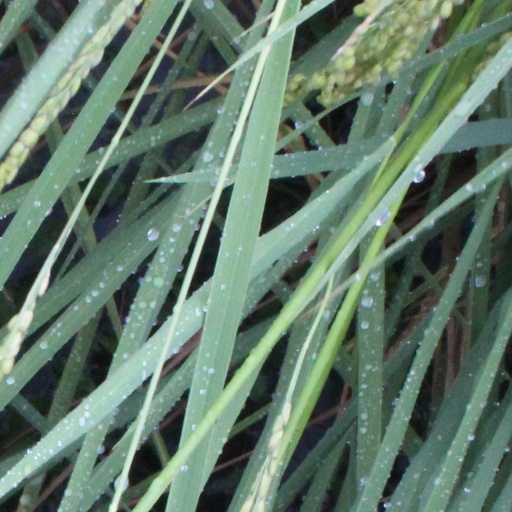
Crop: rice